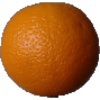
Label: Orange 1